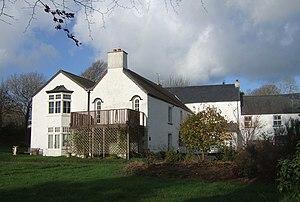
William Edwardes, 1ᵉʳ baron Kensington de Johnston Hall, Pembrokeshire, est un propriétaire britannique et un député de longue date.